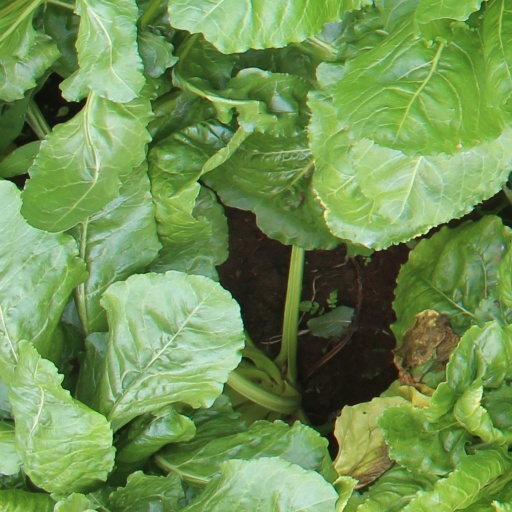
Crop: sugar beet